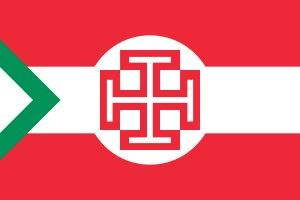
Le Front patriotique était un parti politique autrichien d'extrême-droite. Il prônait le nationalisme autrichien et l'indépendance autrichienne vis-à-vis de l'Allemagne sur la base de la protection de l'identité religieuse catholique de l'Autriche.
L’austrofascisme est un terme utilisé pour décrire le régime politique instauré en Autriche entre 1934 et 1938. Ce régime marque la fin de la Première République d'Autriche établie en 1919. La Constitution de l'État austrofasciste ne considère alors plus l'Autriche comme une République mais comme un État fédéral.